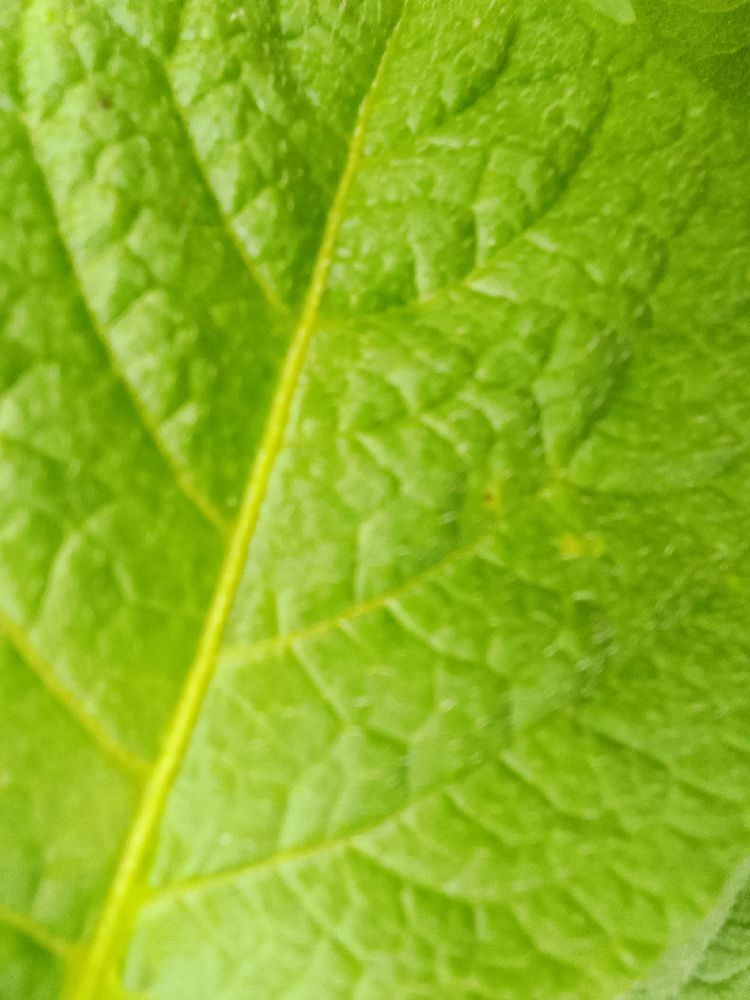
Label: Healthy